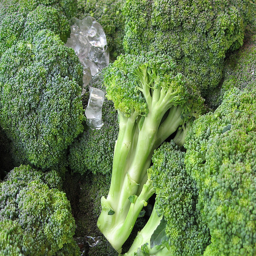
A large pile of broccoli in ice laying beside each other.
There is a bundle of broccoli with ice cubes.
A stacked pile of large stalks of broccoli.
There are many broccoli heads side by side.
A number of pieces of broccoli piled together with ice.